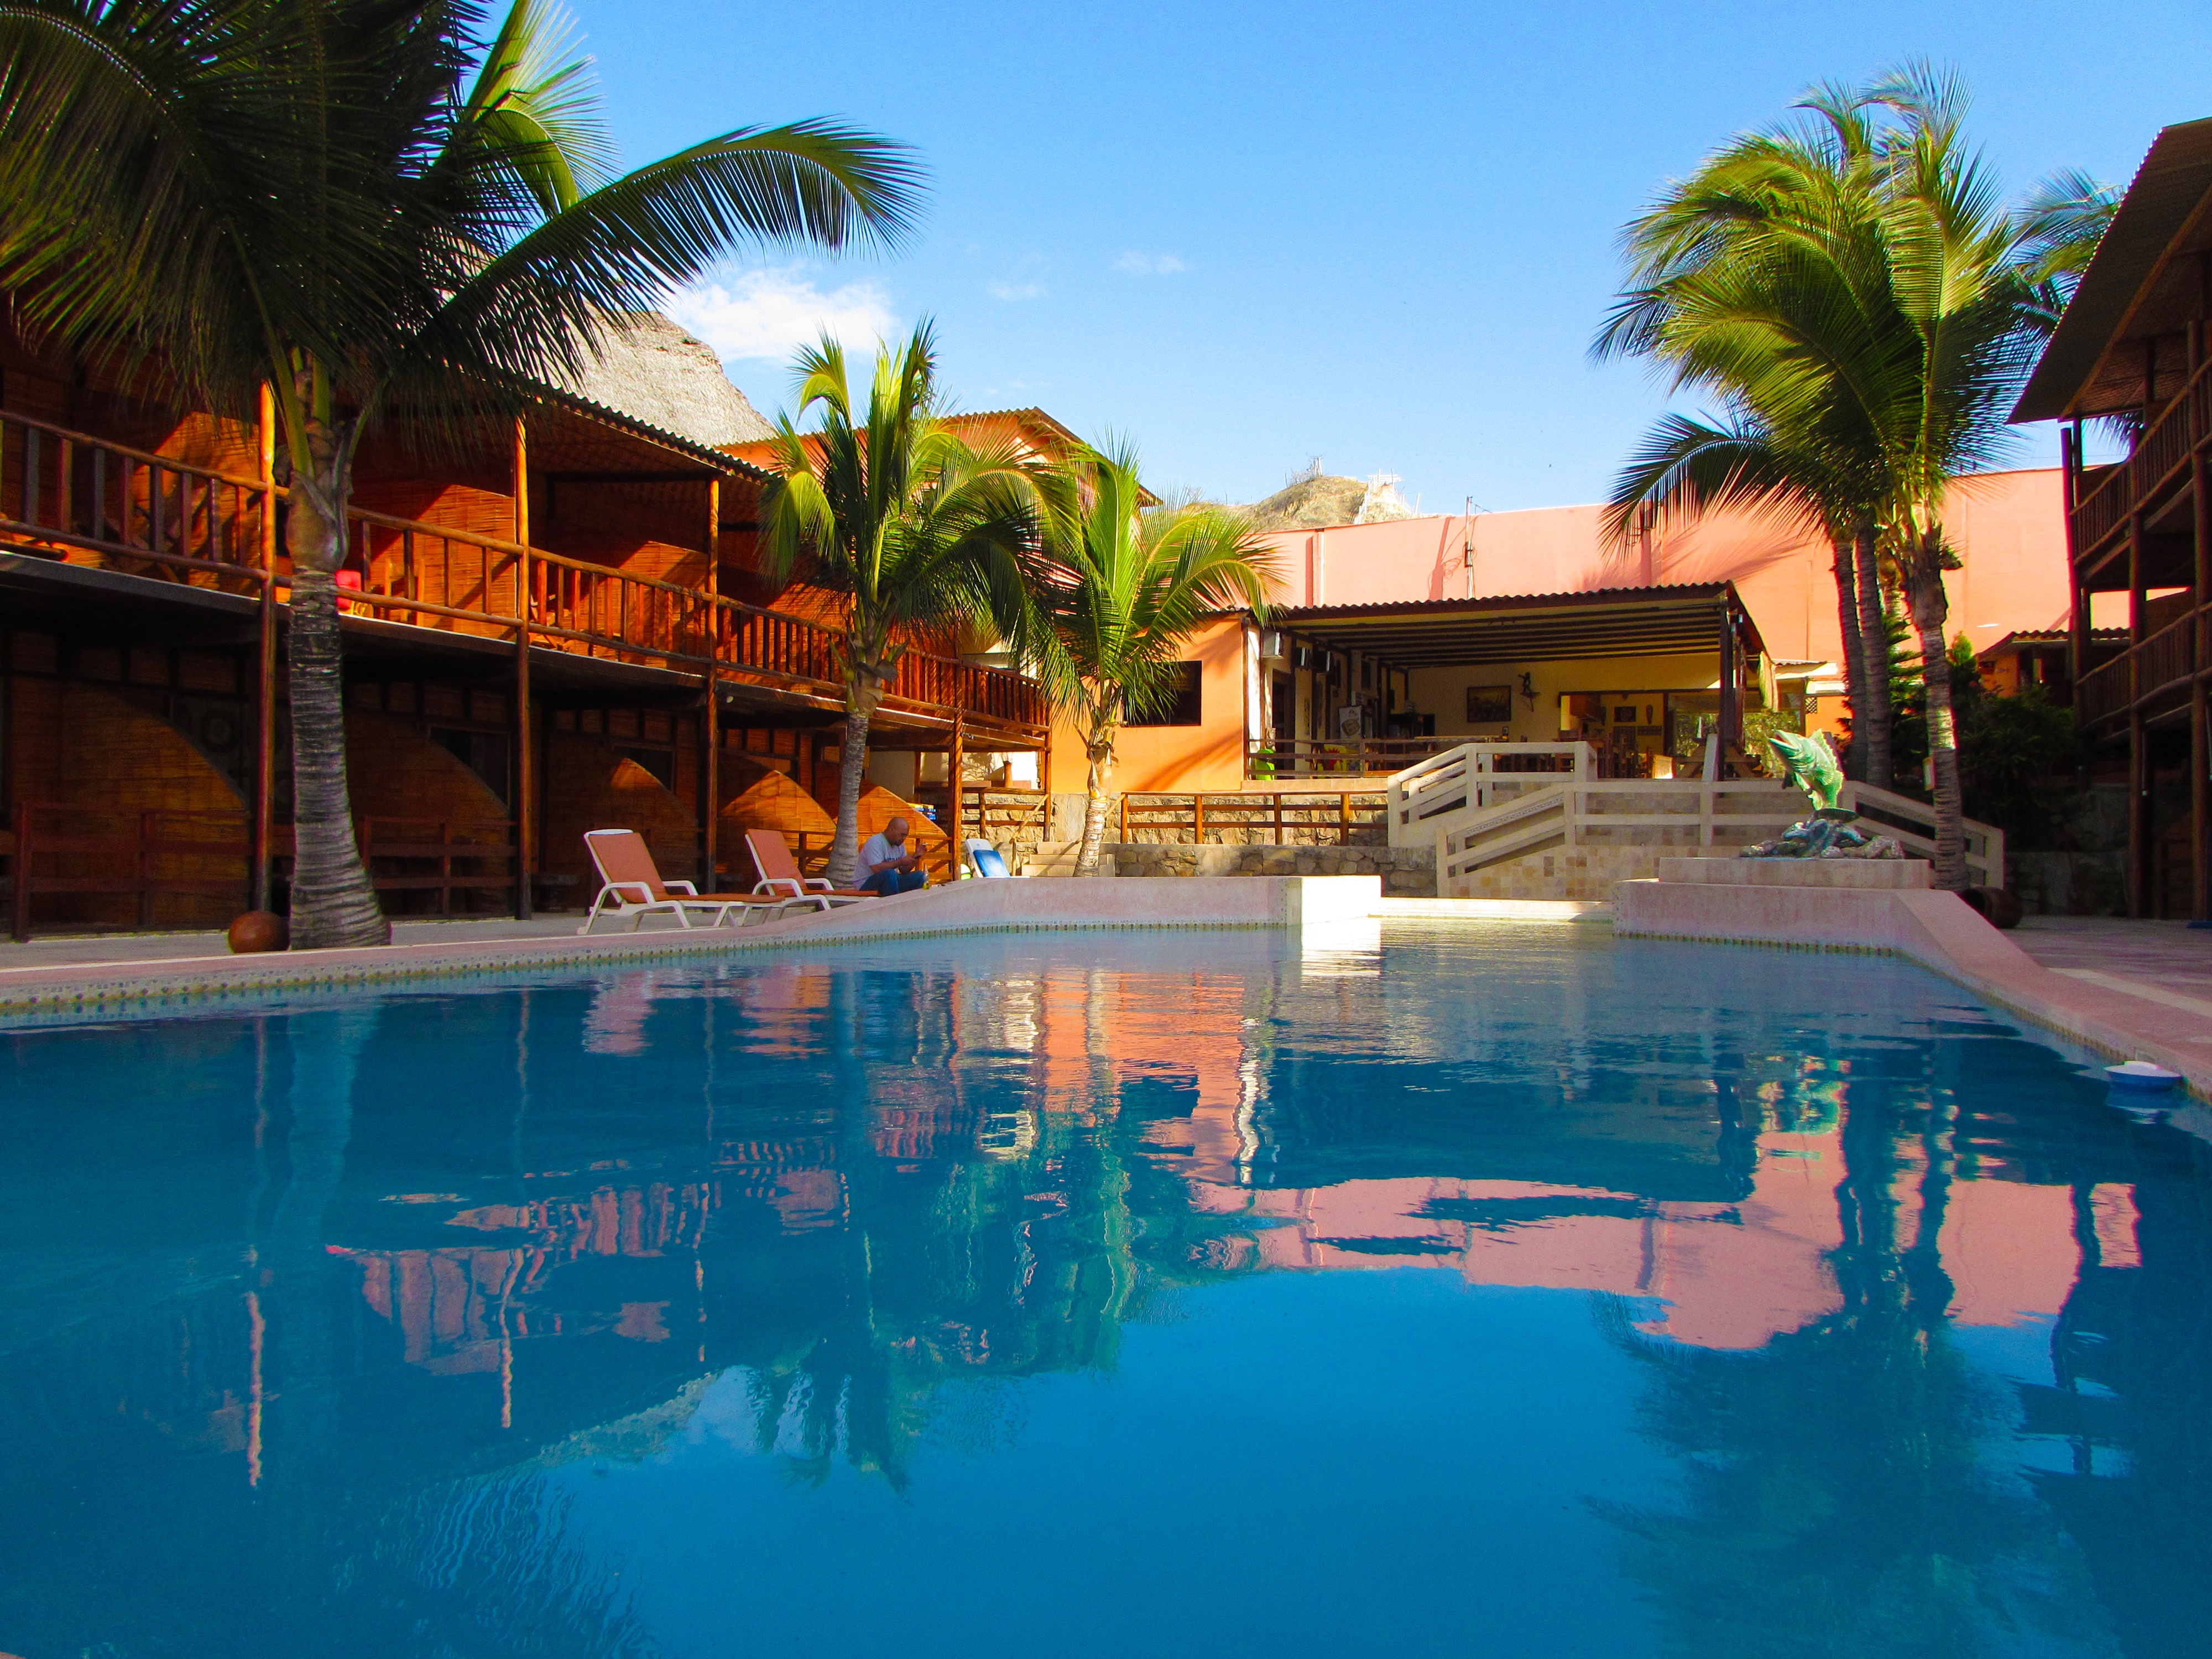
beach, villa, building, vacation, pool, swimming pool, property, leisure, hotel, resort, estate, resort town